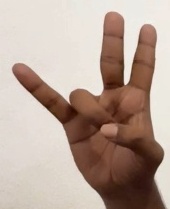
ASL sign: 7